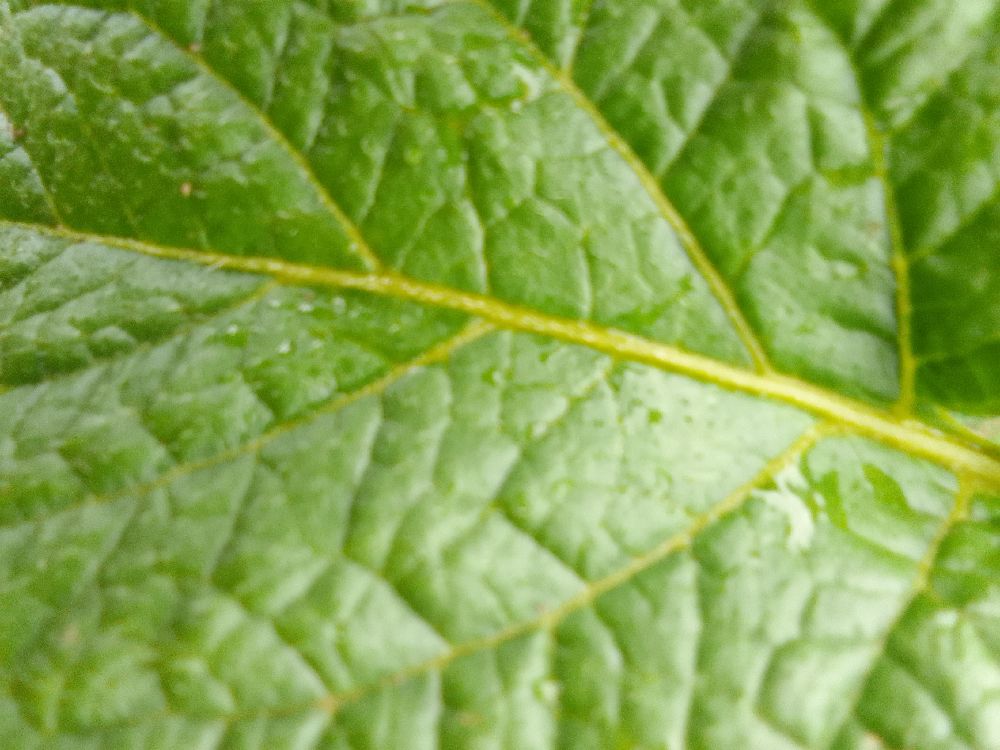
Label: Healthy